Chinese nuthatch

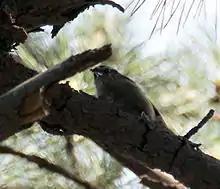
A Chinese nuthatch capturing an insect with its beak.

In summer, the Chinese nuthatch feeds almost exclusively on insects, which are also the sole source of food for the young. From April to August, studies in China showed that 98.5% of its diet consisted of insects, including beetles ("Coleoptera"), "Hymenoptera", butterflies, bugs ("Heteroptera"), "Homoptera" (including "aphids" and "Cicadidae"), "Neuroptera" and flies ("Diptera"). It consumes larger insects by holding them with its legs and shredding them with its bill; it can also capture insects in flight. Like other nuthatches, the Chinese nuthatch stores food. In winter, the Chinese nuthatch's diet consists primarily of nuts, seeds, and tree fruits. The species often takes part in mixed-species foraging flocks in winter, where it is observed in pairs.